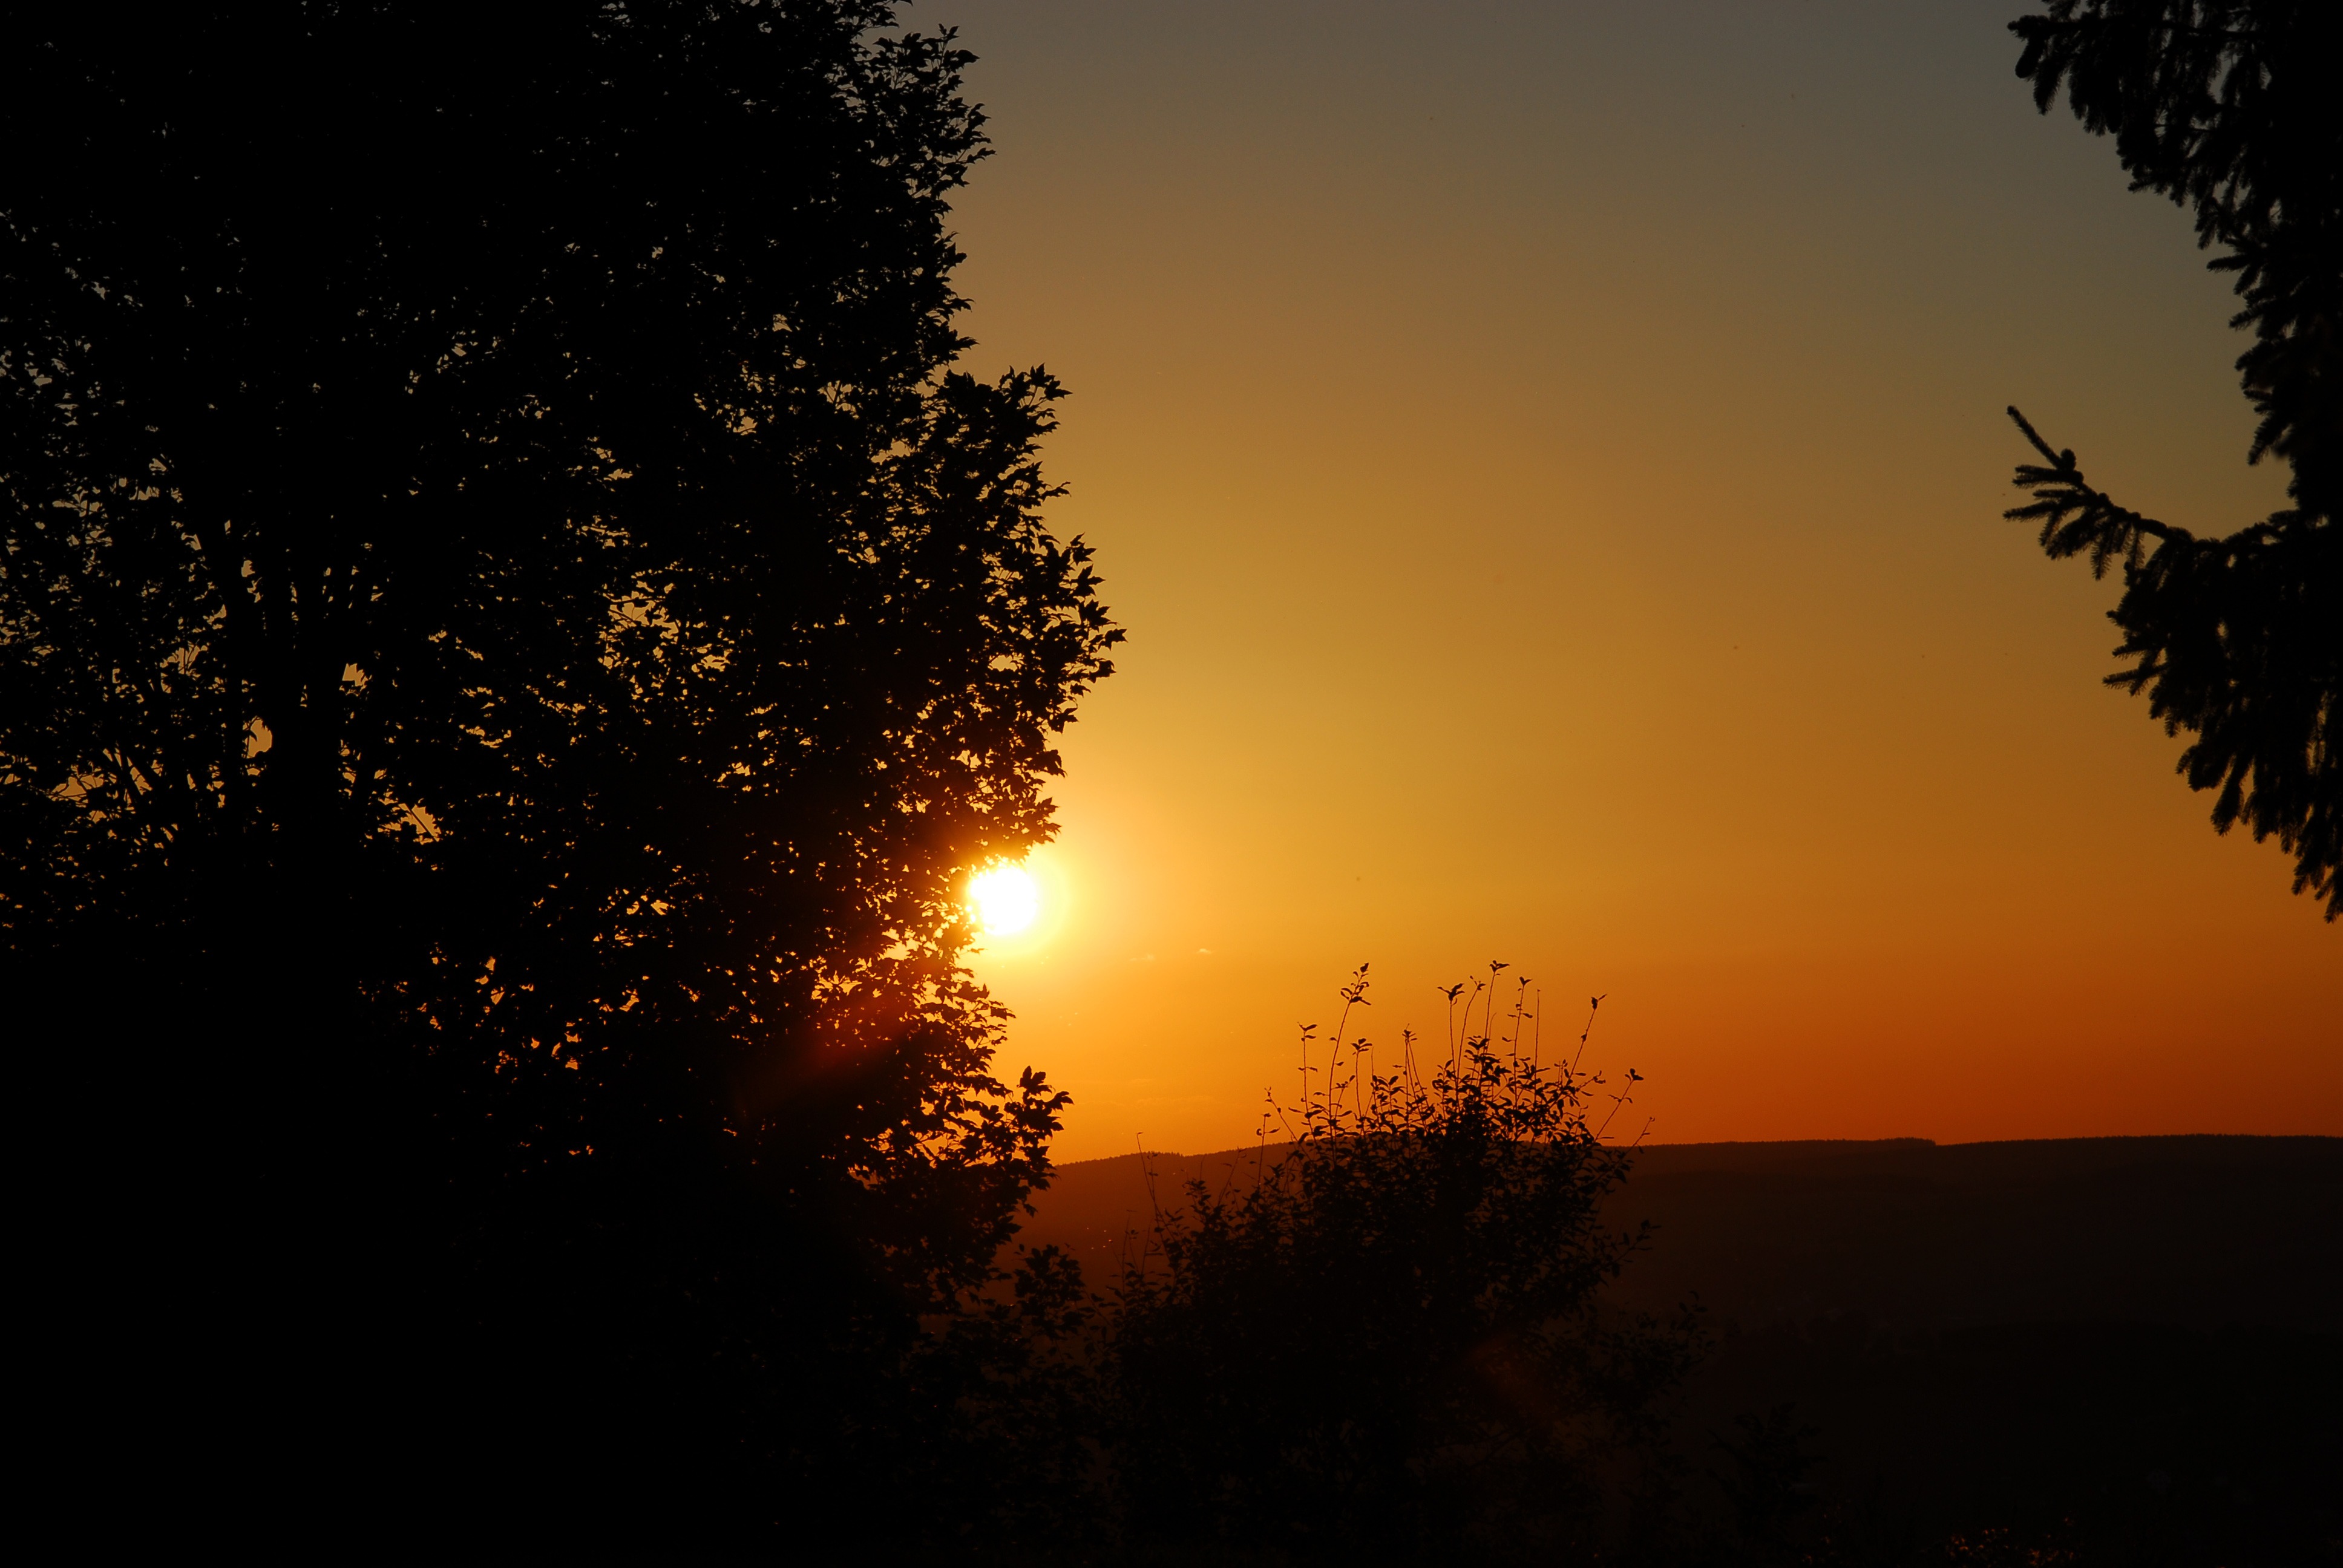
tree, nature, silhouette, light, sky, sun, sunrise, sunset, sunlight, morning, dawn, atmosphere, dusk, evening, afterglow, astronomical object, atmospheric phenomenon, red sky at morning